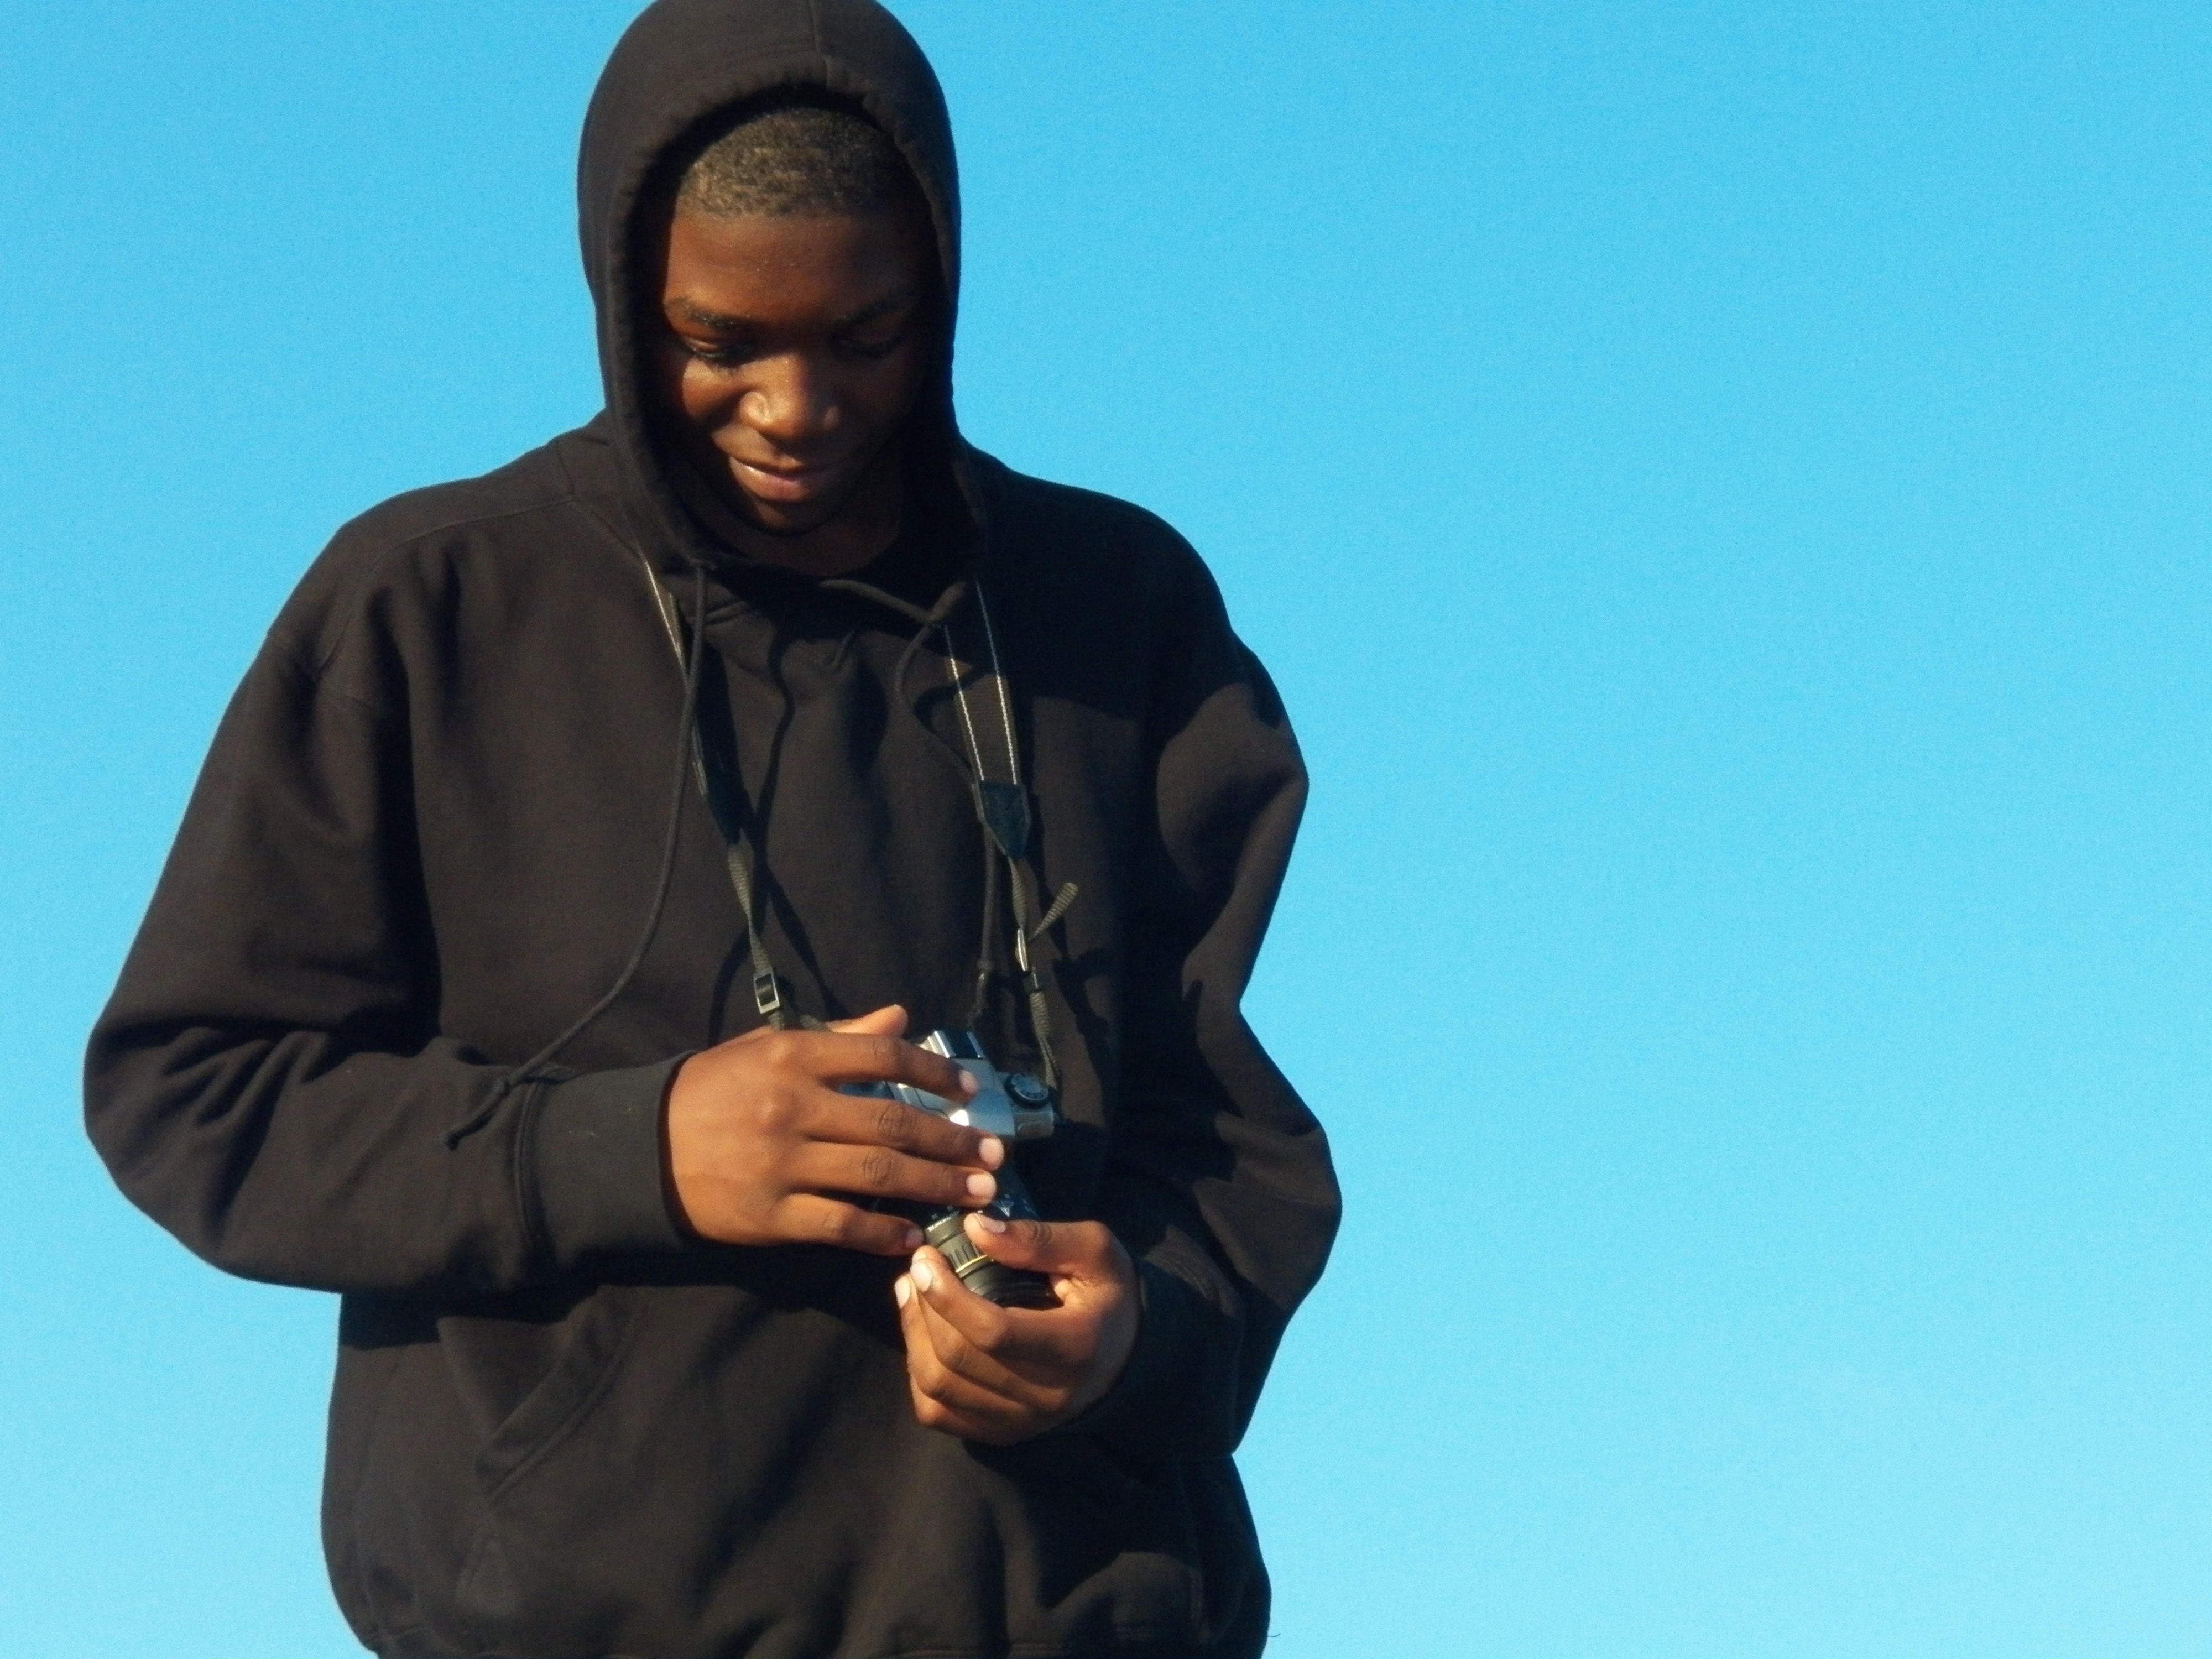
man, person, photographer, boy, male, guy, young, blue, outdoors, happiness, afro american, human positions